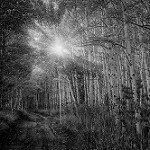
Label: B & W